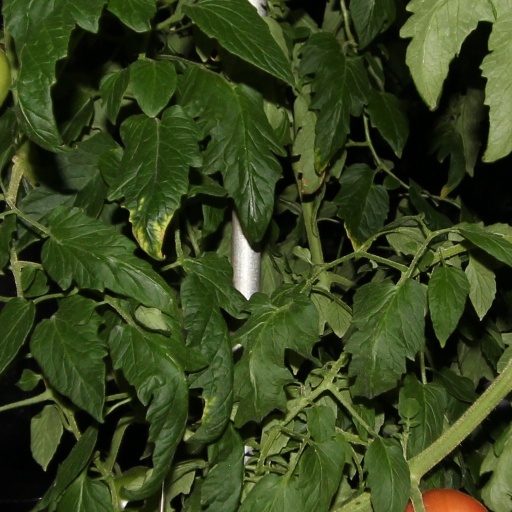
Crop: tomato